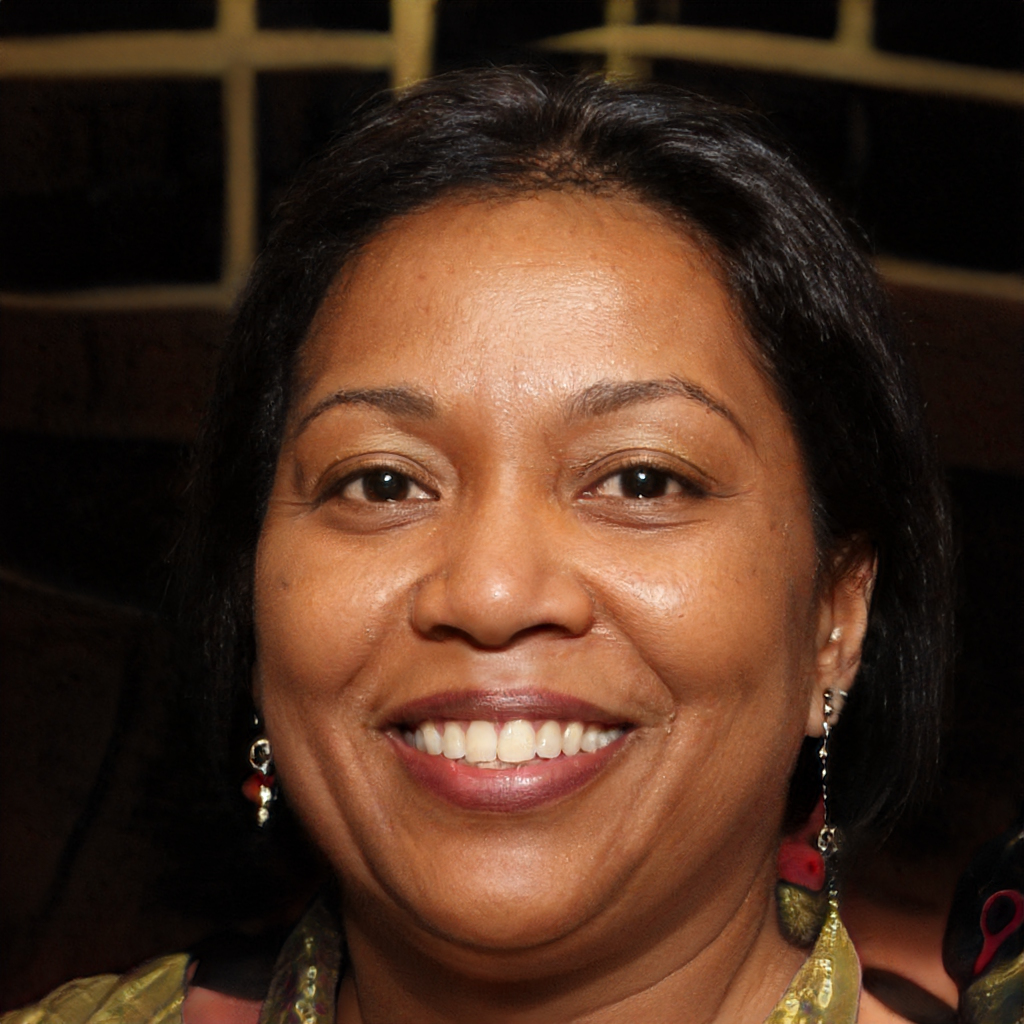
Portrait style: Real Portrait